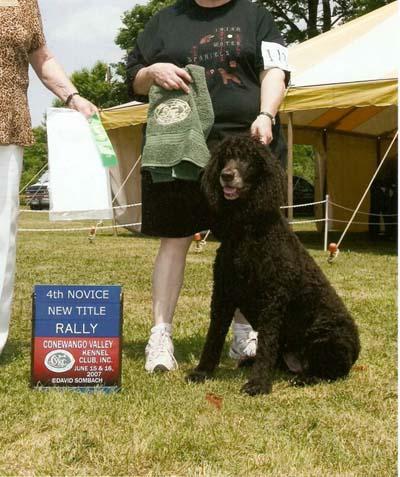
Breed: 219-n000066-Irish_water_spaniel